WKRC-TV

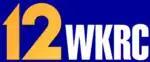
"12 WKRC" logo, used from 1994 to 2004 with the slogan "A New Generation of News"

While Cincinnati was initially unaffected by the 1994–96 affiliation switches, as WCPO was in a middle of a long-term affiliation contract with CBS, such contract was abruptly stopped. WKRC returned to CBS in 1996, reversing the 1961 affiliation swap. WCPO had agreed to affiliate with ABC in September 1995, but WKRC's contract with ABC was not set to expire for another year. In May 1996, WKRC began airing half-hour-long special programs detailing upcoming programming changes at the two stations. On June 3, 1996, WKRC's contract ended, and WKRC rejoined CBS while WCPO rejoined ABC. The last ABC program to air on WKRC was the "ABC Sunday Night Movie" airing of the 1993 telefilm "The Only Way Out", and the first CBS program since it rejoined was "CBS This Morning".